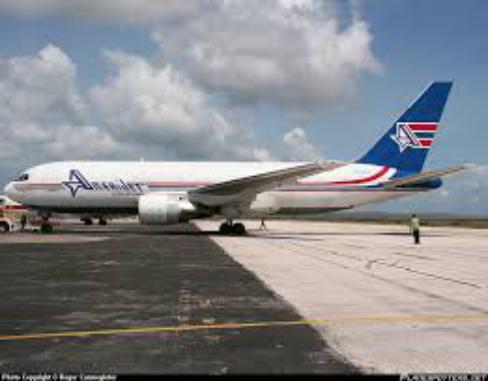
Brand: Amerijet International
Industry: Transportation